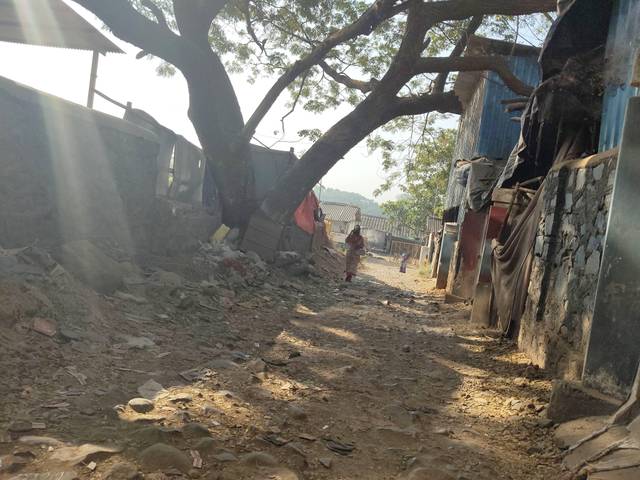
Region: India
Coordinates: 19.169, 72.863